Harold Pratt House

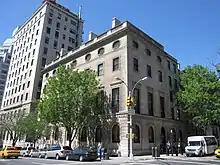
Harold Pratt House

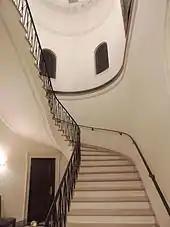
Staircase

The Harold Pratt House is a historic mansion located at 58 East 68th Street (at the corner of Park Avenue) on the Upper East Side of Manhattan in New York City. It serves as the headquarters of the Council on Foreign Relations think tank. The building's formal receptions rooms are also available to be rented for meetings, weddings and other special events.